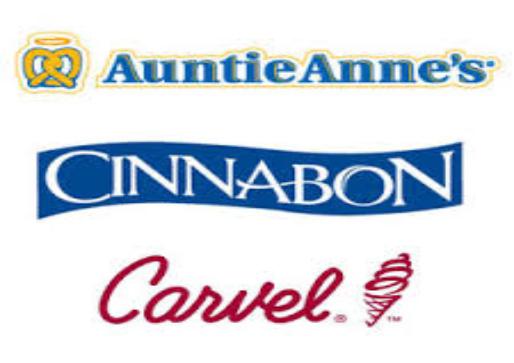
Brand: Auntie Anne's-2
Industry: Food